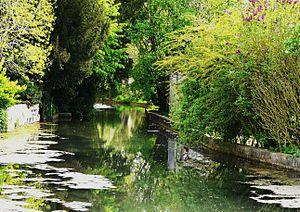
La retenue de la Beauronne dans le bourg d'Agonac, Dordogne, France
Agonac est une commune française située dans le département de la Dordogne, en région Nouvelle-Aquitaine.